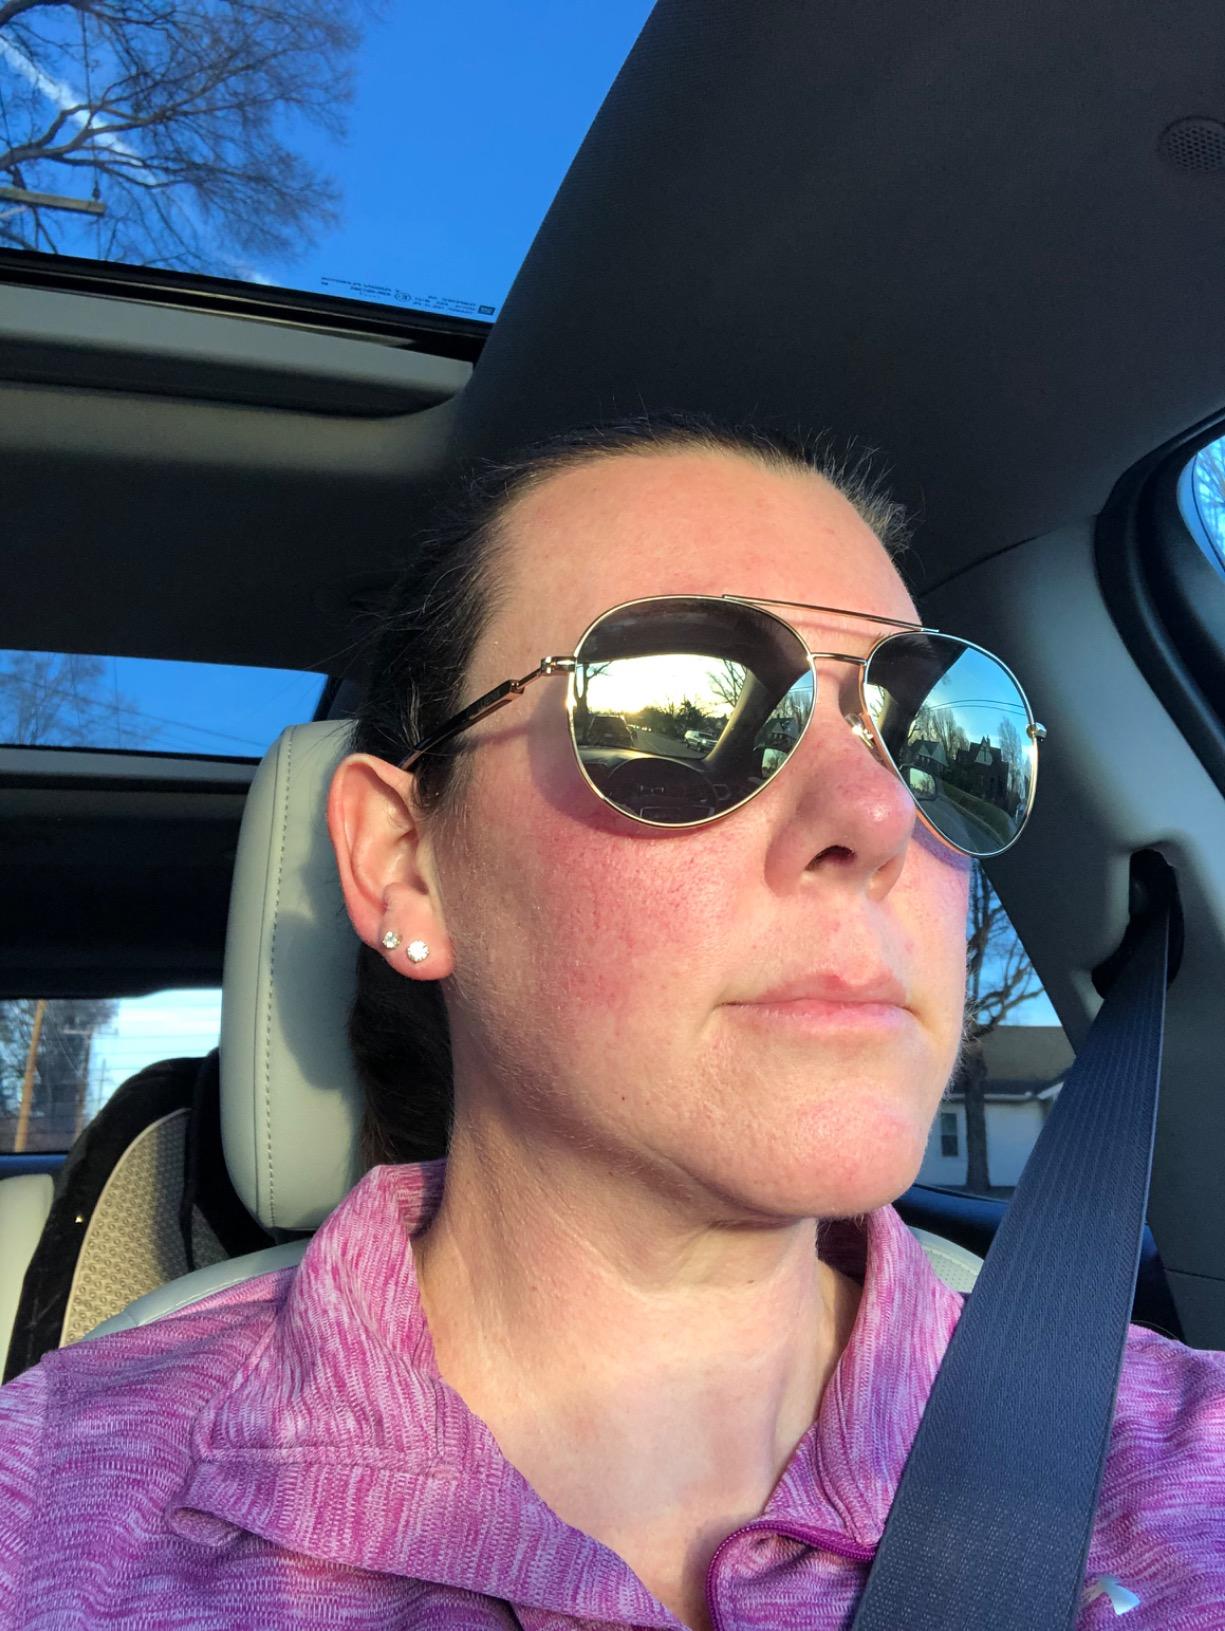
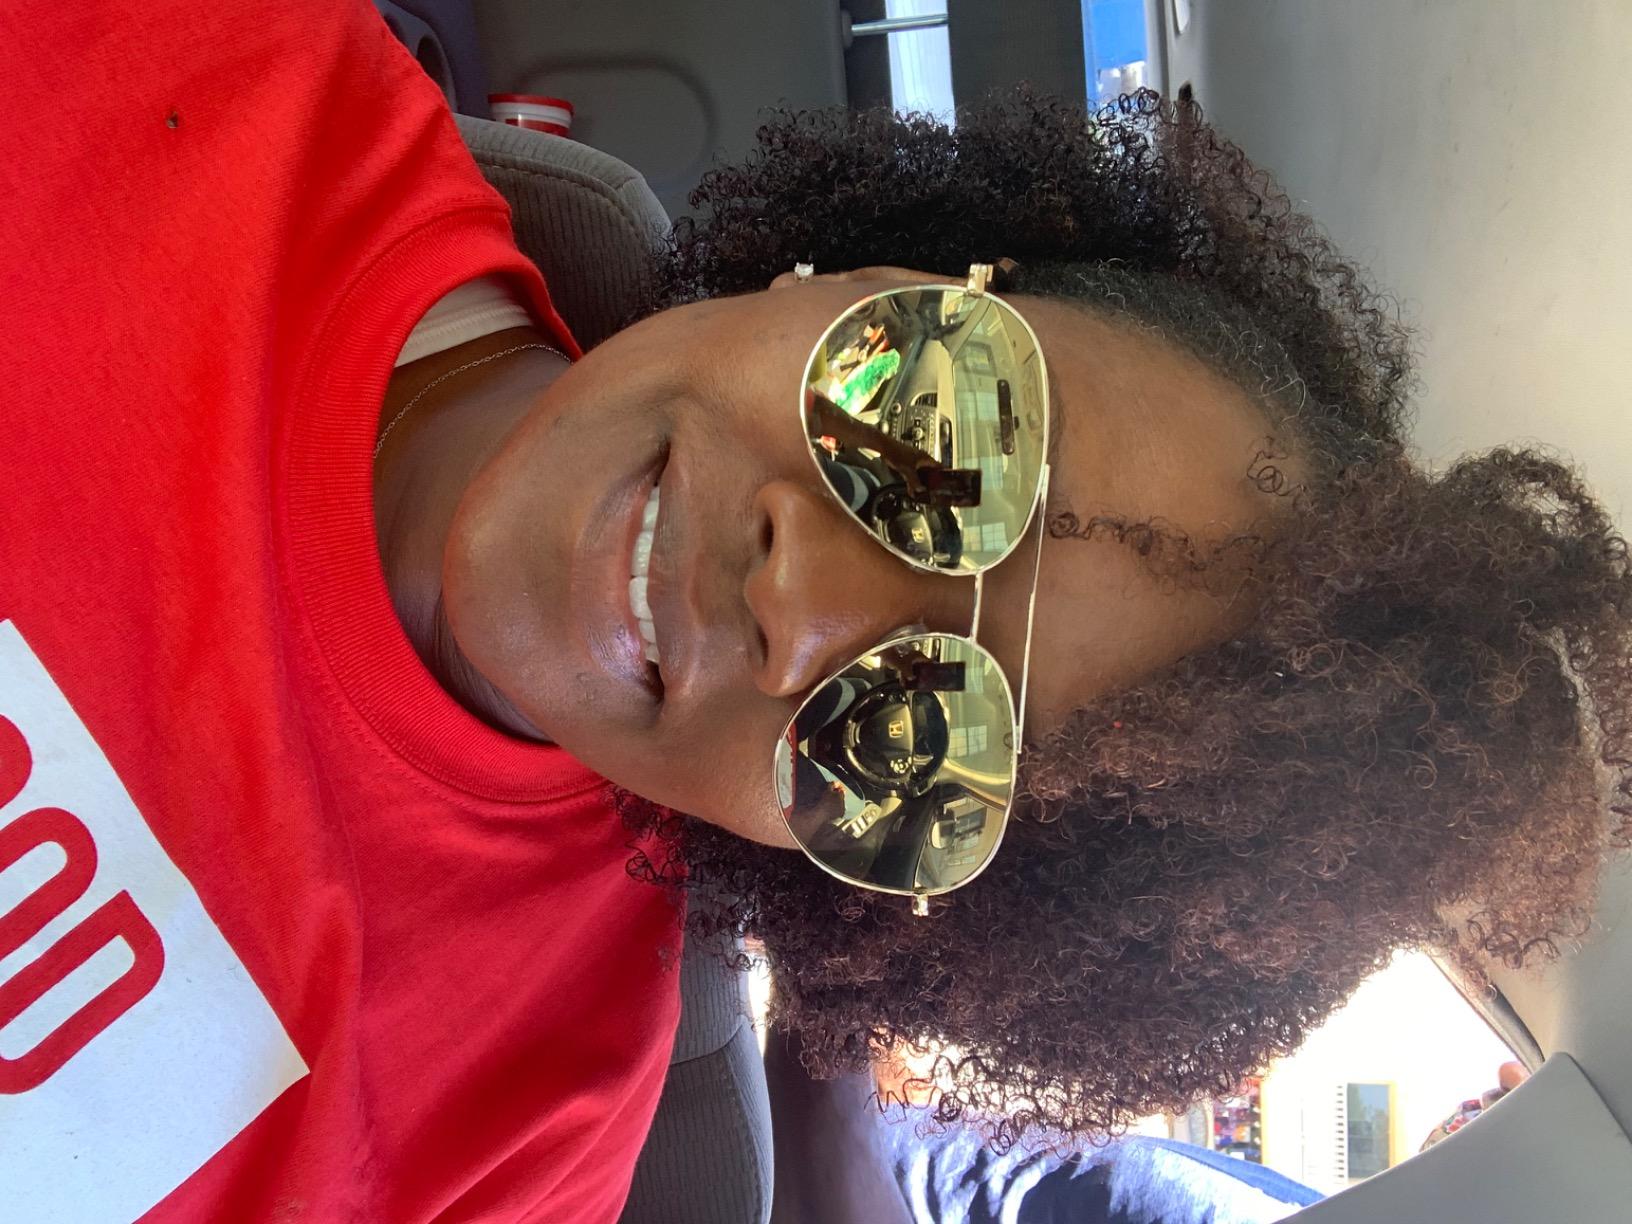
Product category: accessories_sunglasses
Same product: yes